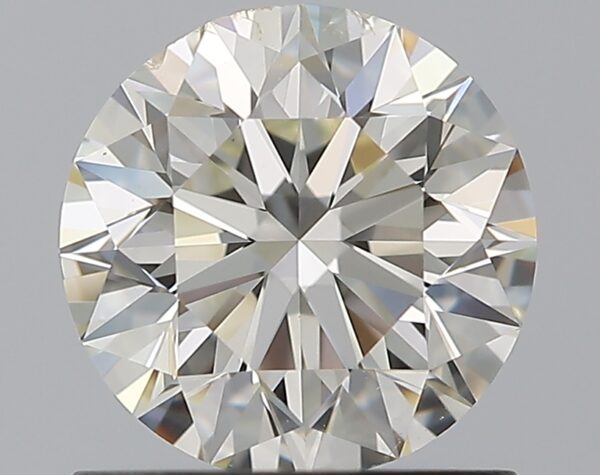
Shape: round
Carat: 1
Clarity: SI1
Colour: J
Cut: EX
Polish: EX
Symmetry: VG
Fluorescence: F
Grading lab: GIA
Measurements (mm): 6.3 x 6.35 x 4.01